Emma Donoghue

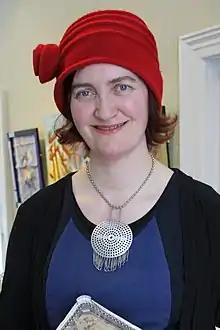
Donoghue in Toronto on 18 February 2015

Emma Donoghue (born October 1969) is an Irish Canadian novelist, screenwriter, playwright and literary historian. Her 2010 novel "Room" was a finalist for the Booker Prize and an international best-seller. Donoghue's 1995 novel "Hood" won the Stonewall Book Award and "Slammerkin" (2000) won the Ferro-Grumley Award for Lesbian Fiction. She is a 2011 recipient of the Alex Awards. "Room" was adapted by Donoghue into a film of the same name. For this, she was nominated for the Academy Award for Best Adapted Screenplay. In 2025, Donoghue won the coveted Alice B Readers Award given annually to living writers of published works whose careers are distinguished by consistently well-written works about lesbians.